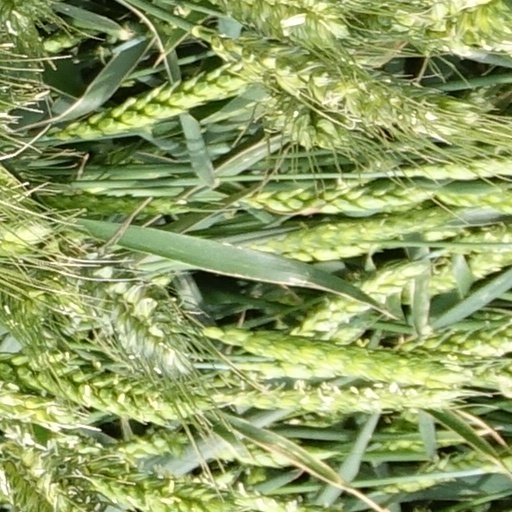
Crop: wheat